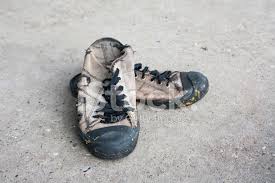
Waste category: shoes